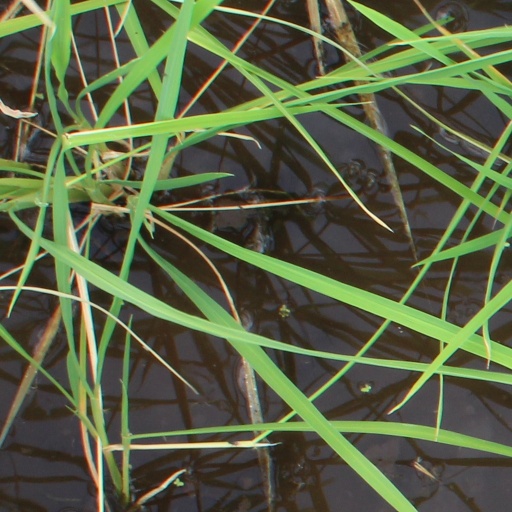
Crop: rice